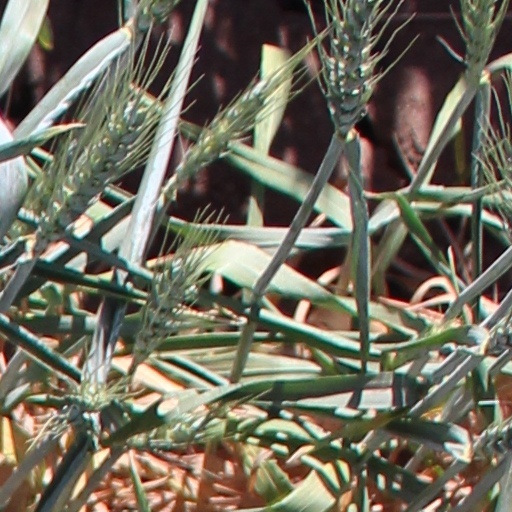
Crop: wheat